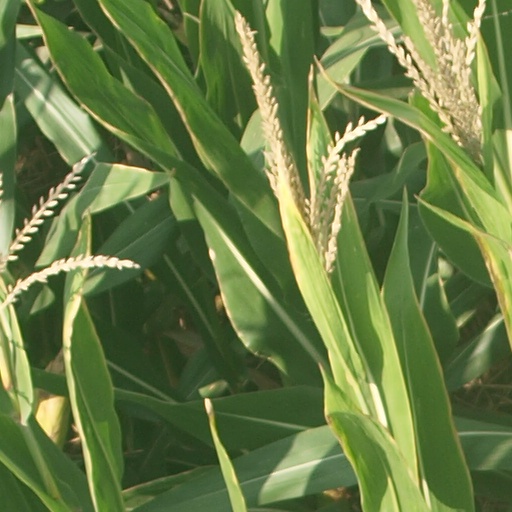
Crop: maize; corn